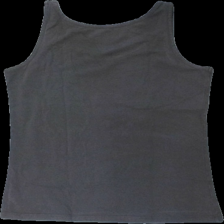
View: back
Type: Tank top
Category: Ladies
Brand: Not in the list
Brand text on label: BasicU
Colors: Grey
Material: 100% cotton
Cut: Regular, C-collar
Size: S
Season: All
Price range: <50
Recommended usage: Reuse
Comment: detergent smell